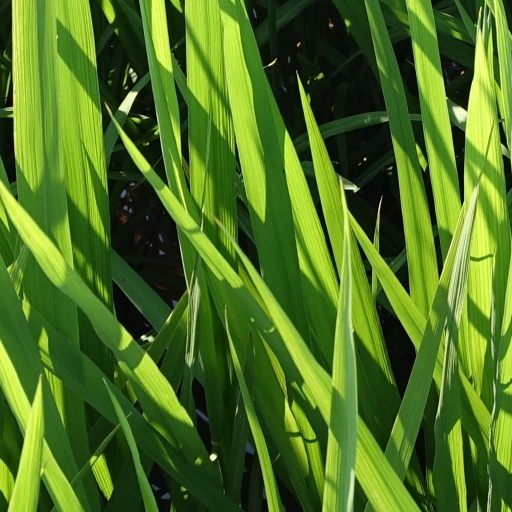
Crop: rice